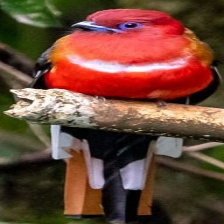
Species: RED NAPED TROGON
Scientific name: HARPACTES KASUMBA